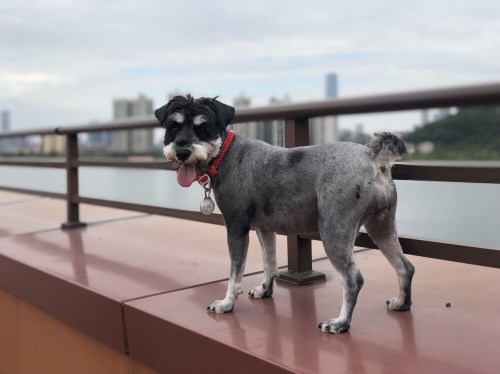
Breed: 2342-n000102-miniature_schnauzer